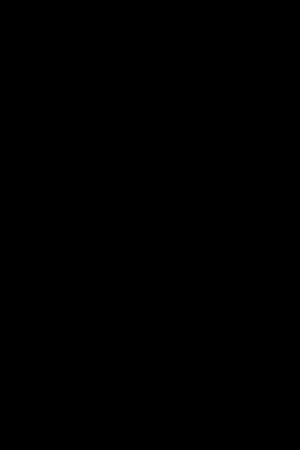
Un produit naturel est un composé chimique ou une substance produite par un organisme vivant, c'est-à-dire qui se trouve dans la nature. Au sens le plus large, un produit naturel est toute substance produite par la vie. Les produits naturels peuvent également être préparés par synthèse chimique et ont joué un rôle central dans le développement du domaine de la chimie organique en fournissant des cibles synthétiques difficiles. Le terme « produit naturel » a également été étendu à des fins commerciales pour désigner les cosmétiques, les compléments alimentaires et les aliments produits à partir de sources naturelles sans ingrédients artificiels ajoutés.